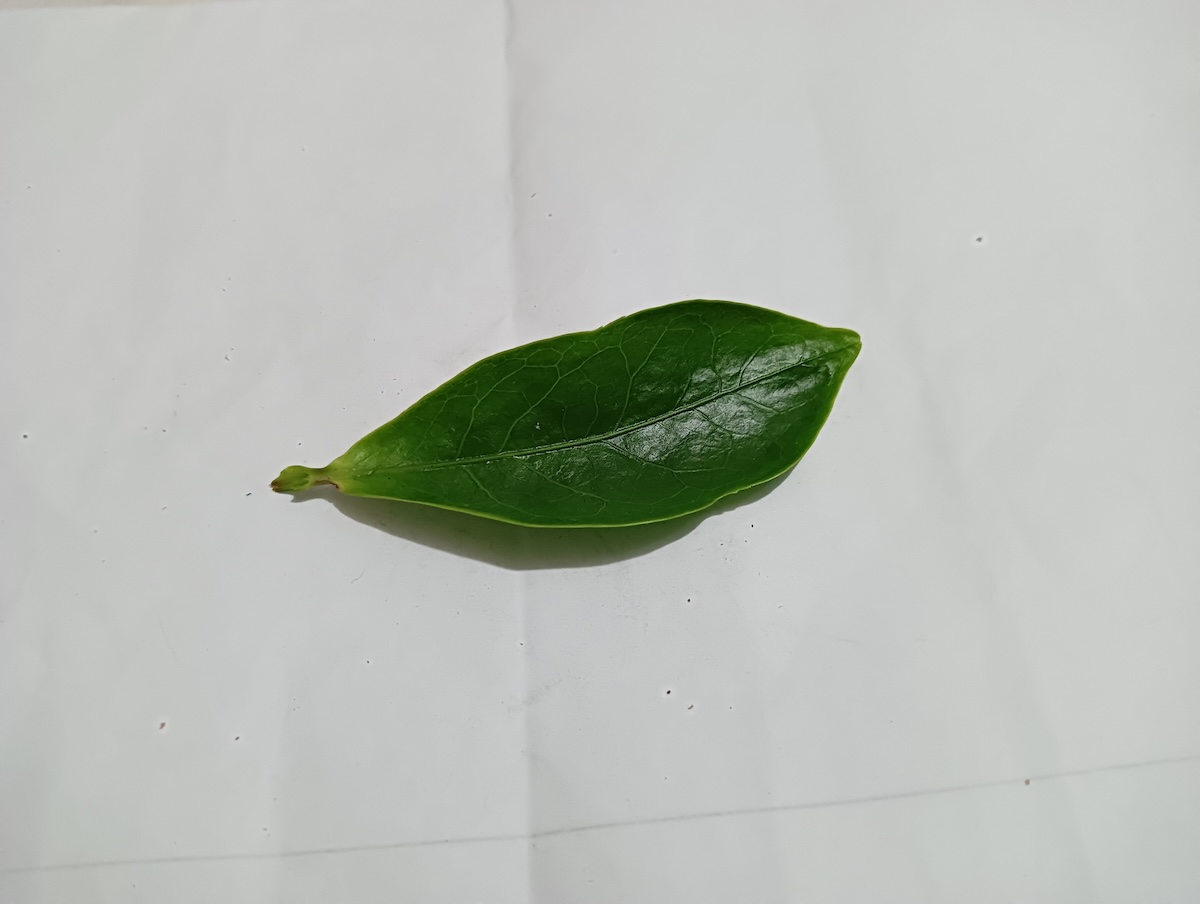
Label: Healthy leaf